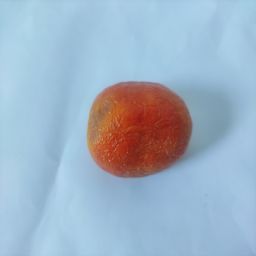
Crop: Tomato
Quality: Old